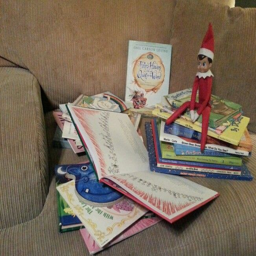
elf on the shelf ideas - our elf , has brought lots of books for our daughter to enjoy .